List of Tokyo Mew Mew episodes

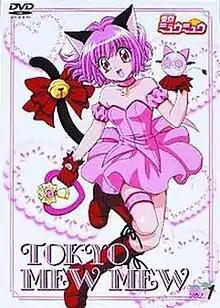
The first volume of the Region 2 DVD release of "Tokyo Mew Mew"; released August 21, 2002

The episodes of the "Tokyo Mew Mew" anime series are based on the manga series of the same name written by Reiko Yoshida and illustrated by Mia Ikumi. Directed by Noriyuki Abe and produced by Studio Pierrot, the episodes focus on five girls infused with the DNA of rare animals that gives them special powers and allows them to transform into "Mew Mews". Led by Ichigo Momomiya, the girls protect the earth from aliens who wish to "reclaim" it.